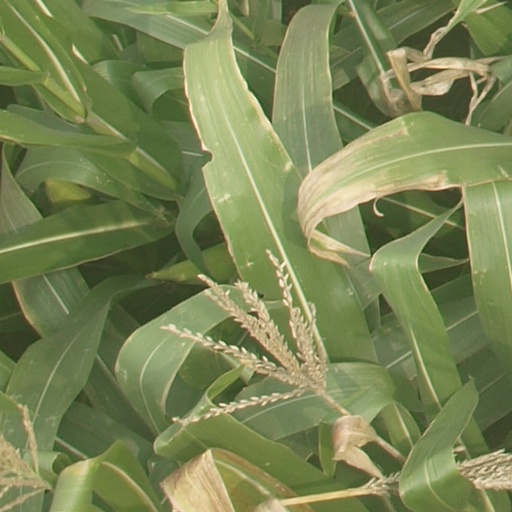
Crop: maize; corn